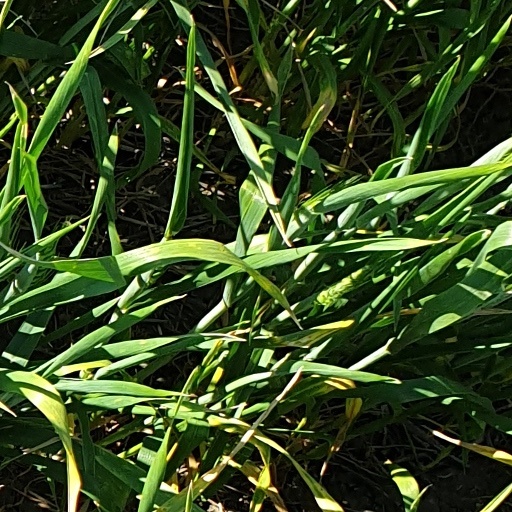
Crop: wheat